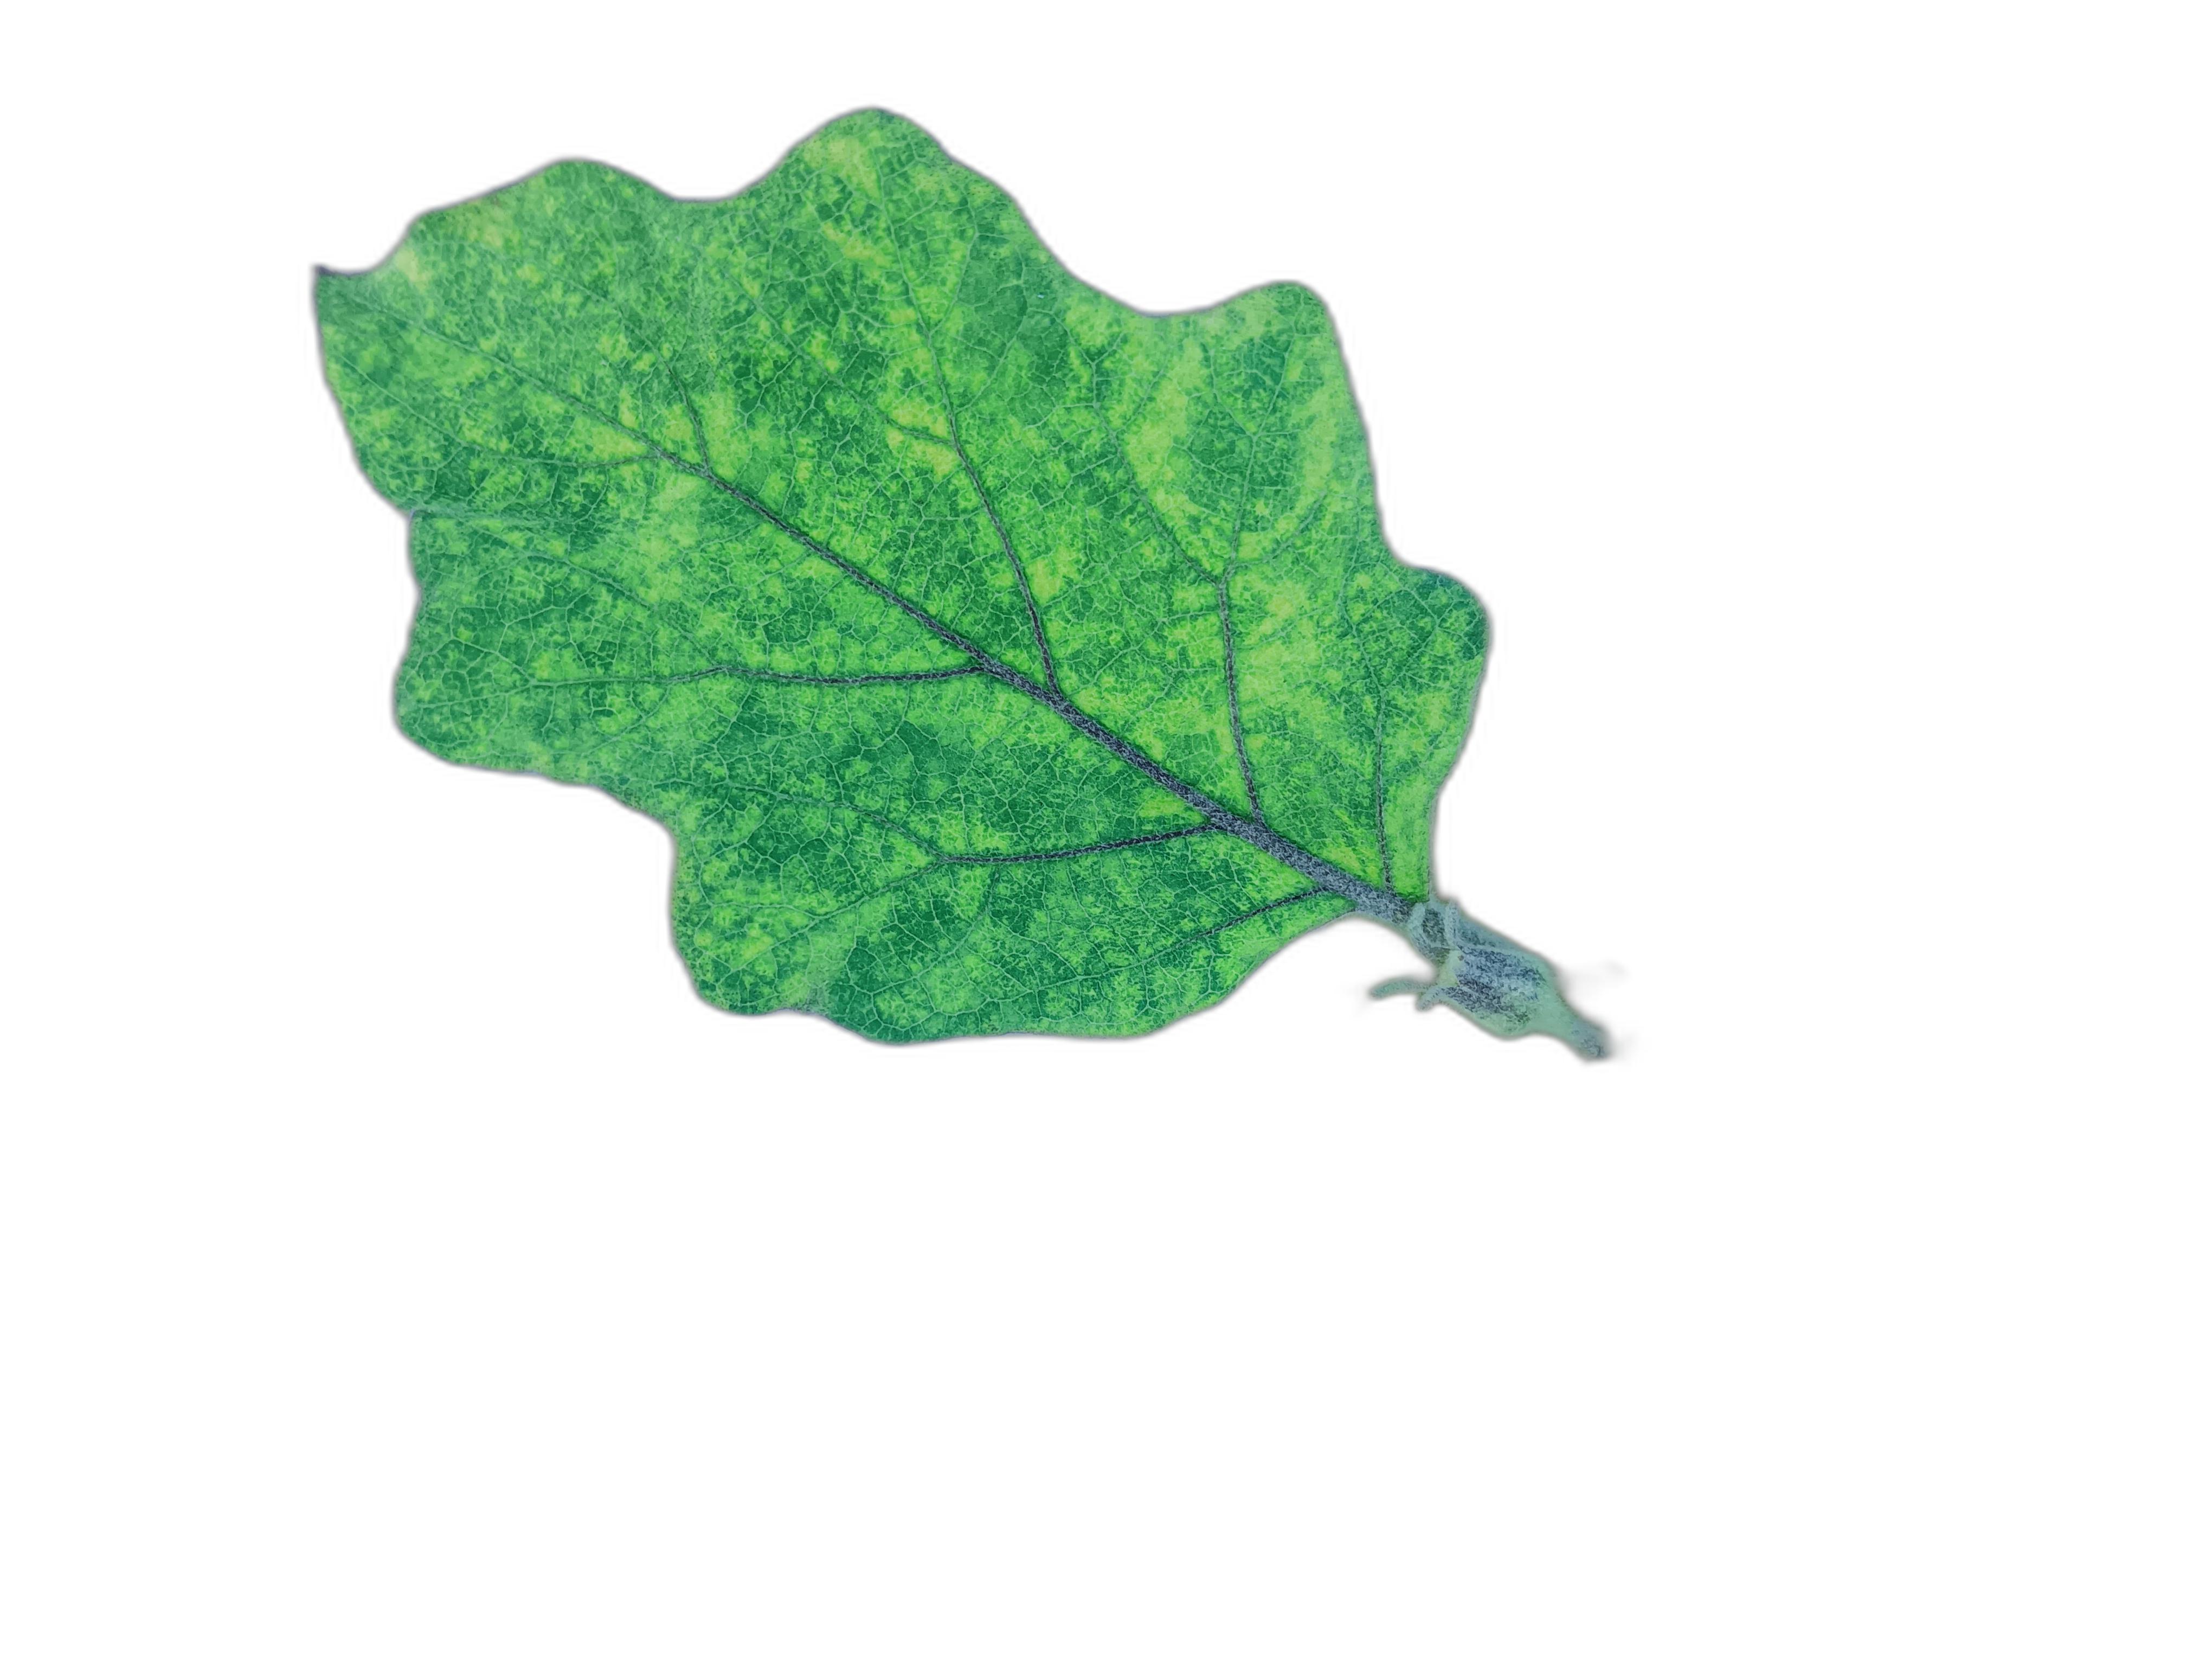
Label: Mosaic Virus Disease